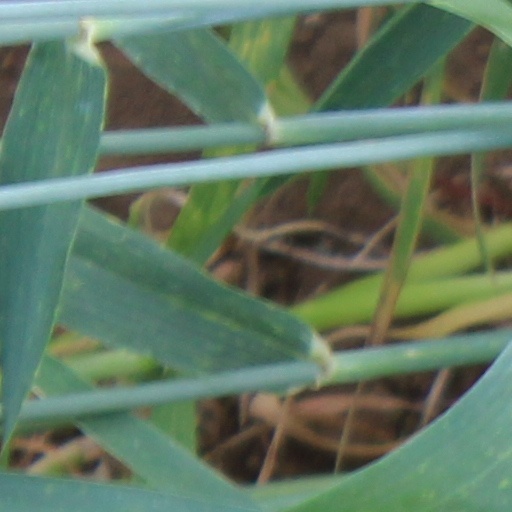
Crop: wheat